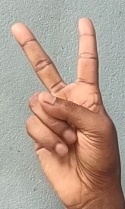
ASL sign: V